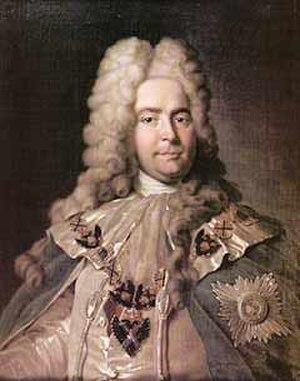
Le comte Pavel Ivanovitch Iagoujinski (en anglais russe
Le comte Pavel Ivanovitch Iagoujinski, né en 1683 en Pologne, mort le 6 avril 1736 à Saint-Pétersbourg, est un homme politique russe.